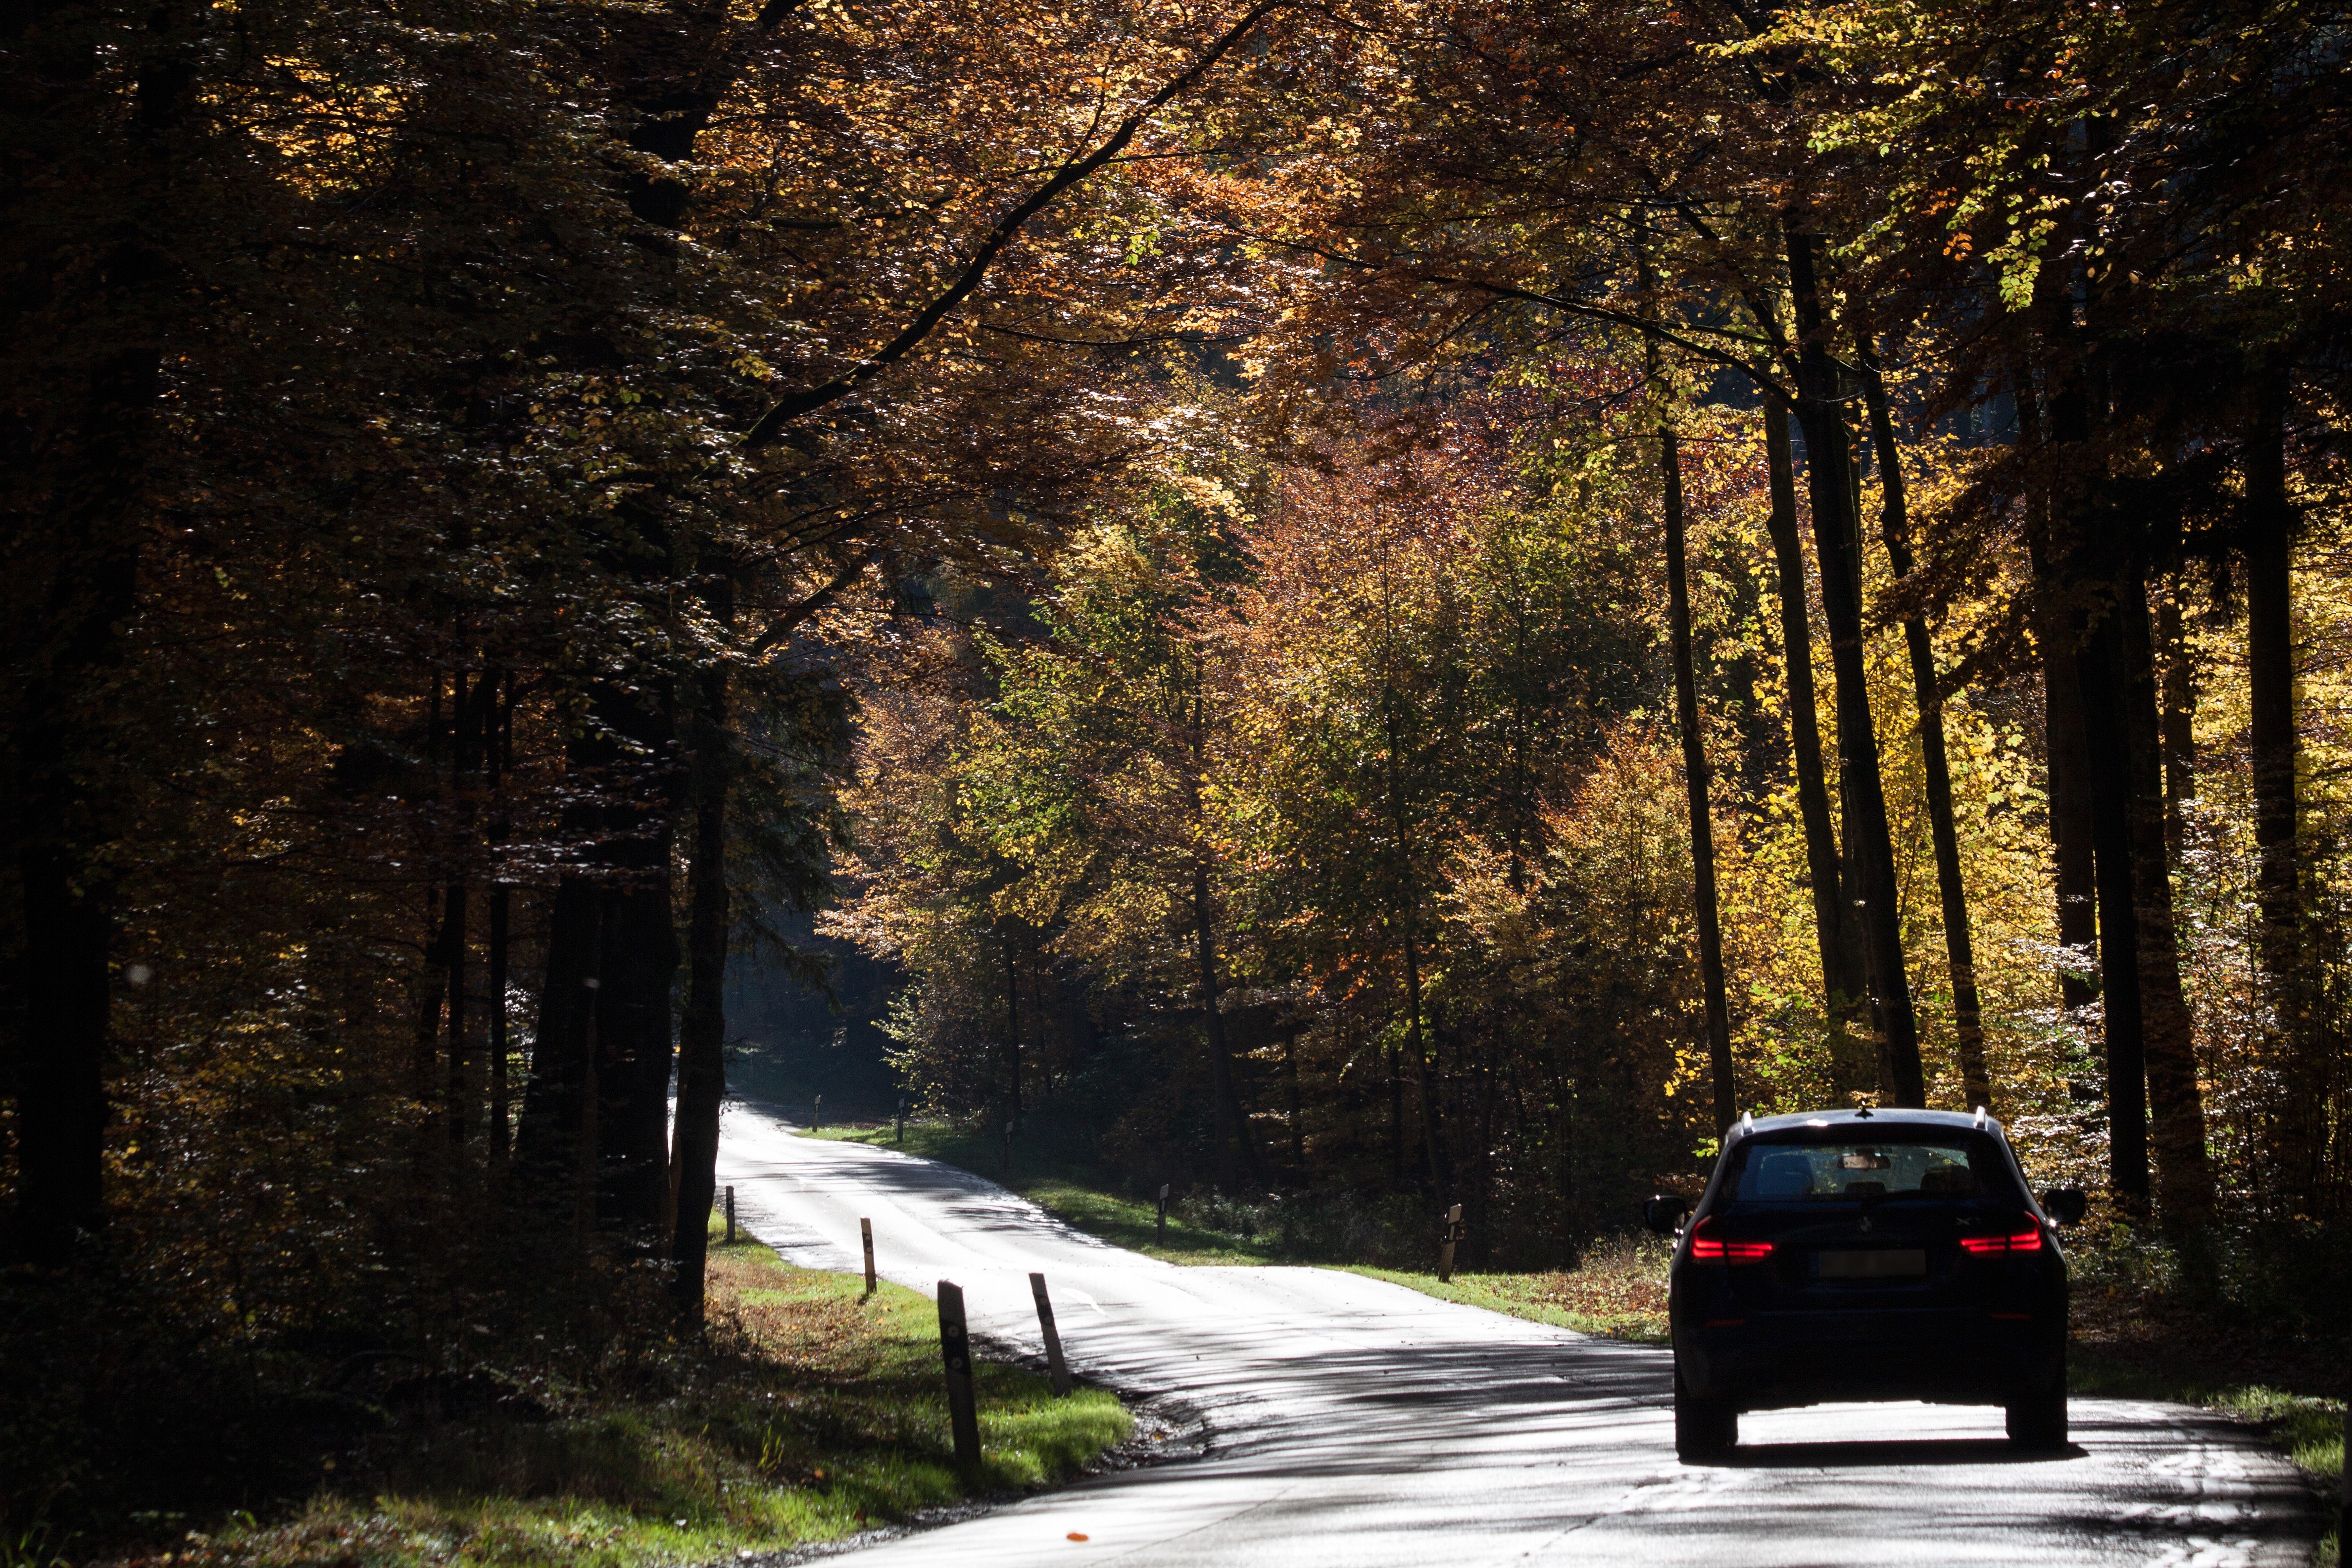
landscape, tree, nature, forest, wilderness, snow, winter, plant, road, sunlight, morning, leaf, autumn, auto, yellow, season, trees, leaves, woodland, habitat, fall foliage, leaves in the autumn, golden autumn, taillights, forest road, golden october, rural area, natural environment, atmospheric phenomenon, woody plant, tar road